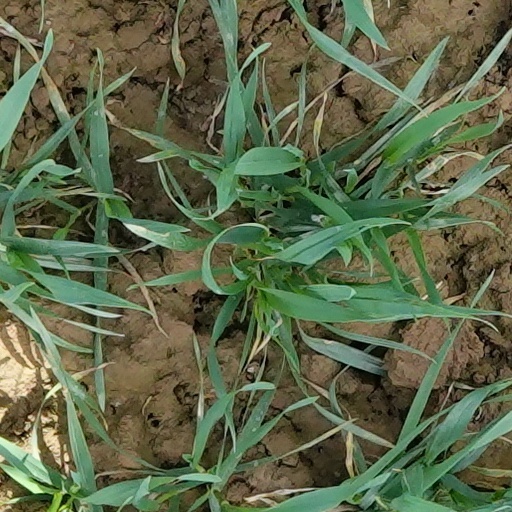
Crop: wheat